Siege of Dubrovnik

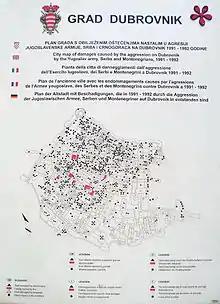
Map of the Old Town indicating JNA bombardment damage

The VRS and JNA attacked north of Ston on 11 April, pushing back elements of the HV 115th Infantry Brigade and elements of the arriving HV Guards Brigades for only modest territorial gain. The frontline stabilized by 23 April and the HV counterattacked and reclaimed some ground after 27 April. On 17 May, Bobetko ordered a major attack of the two full guards brigades. The 1st Guards Brigade was tasked with advancing to link up with the Ston Company guarding access to the Pelješac Peninsula and advance to Slano. The 4th Guards Brigade was ordered to secure the hinterland of the Dubrovačko Primorje by advancing along the rim of the Popovo field. At the same time, the JNA was pressured by the international community to pull back east of Dubrovnik to Konavle.